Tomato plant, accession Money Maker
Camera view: vertical (180 deg); turntable rotation: 30 degrees
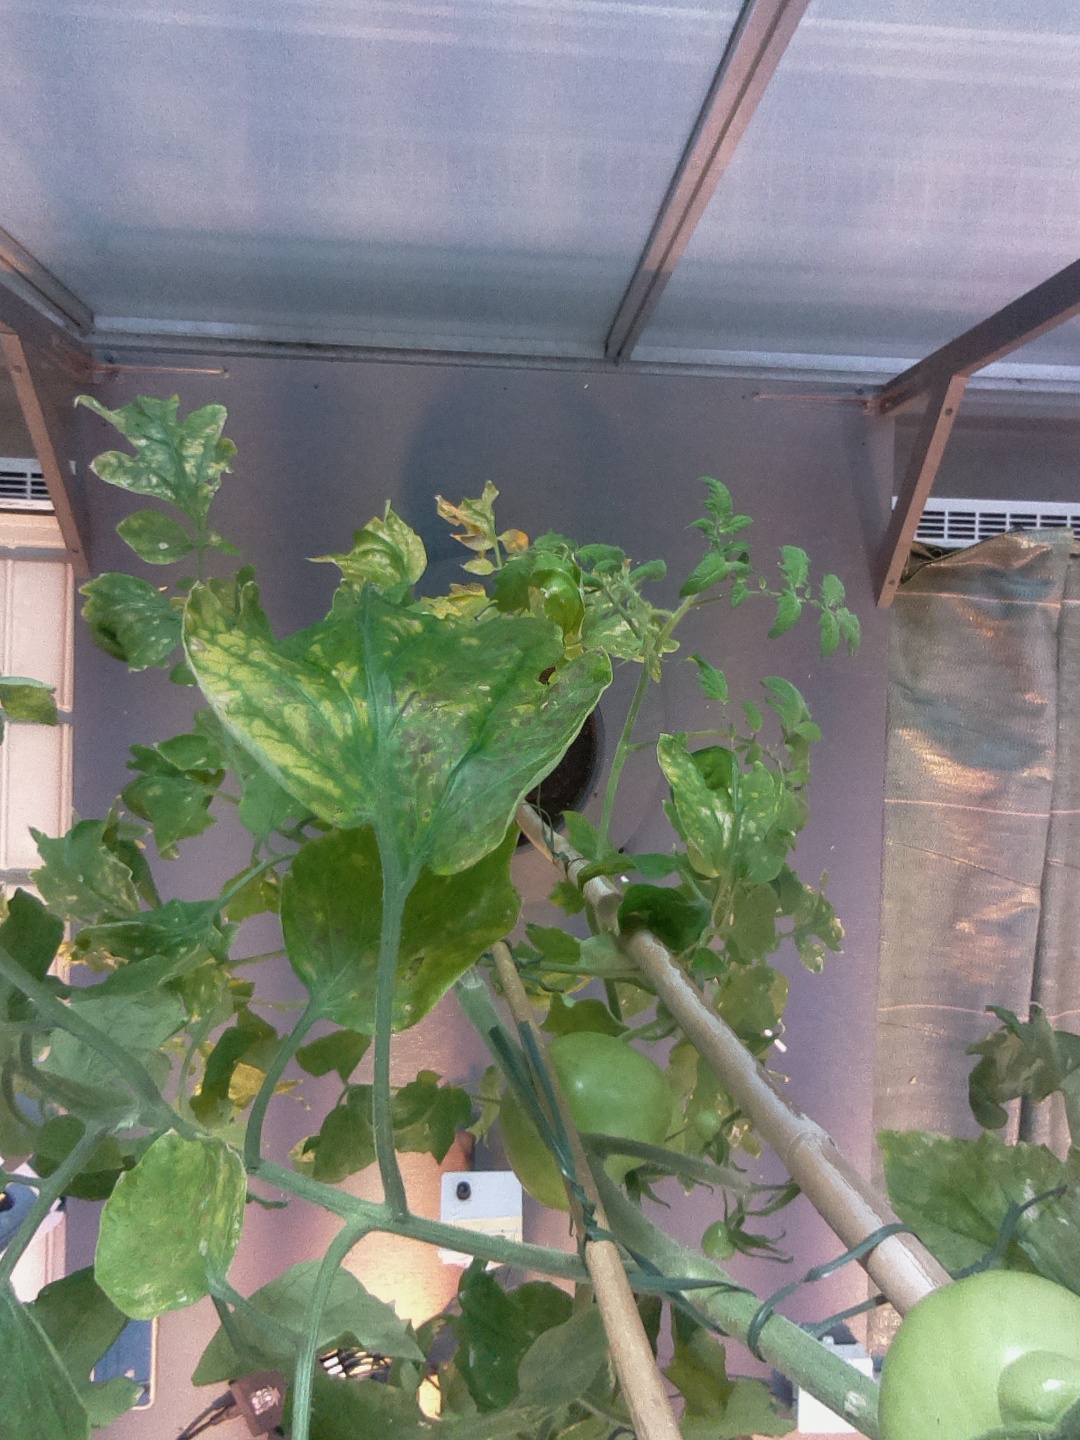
BBCH growth stage 77: 70%-80% of final fruit size